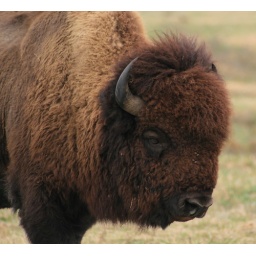
This bull was standing with his cows and calves keeping a close watch over them.  Big boy!